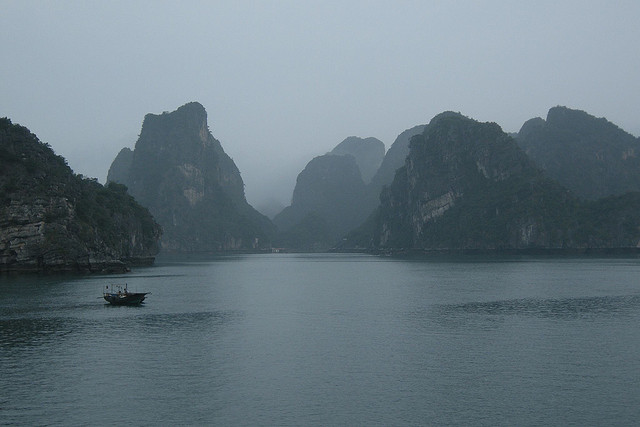
A boat traveling through a mountain island surrounded lagoon.

A boat in the ocean surrounded by sea stacks.

A boat is sitting in the water near the mountains

A boat is sailing on the water in foggy conditions.